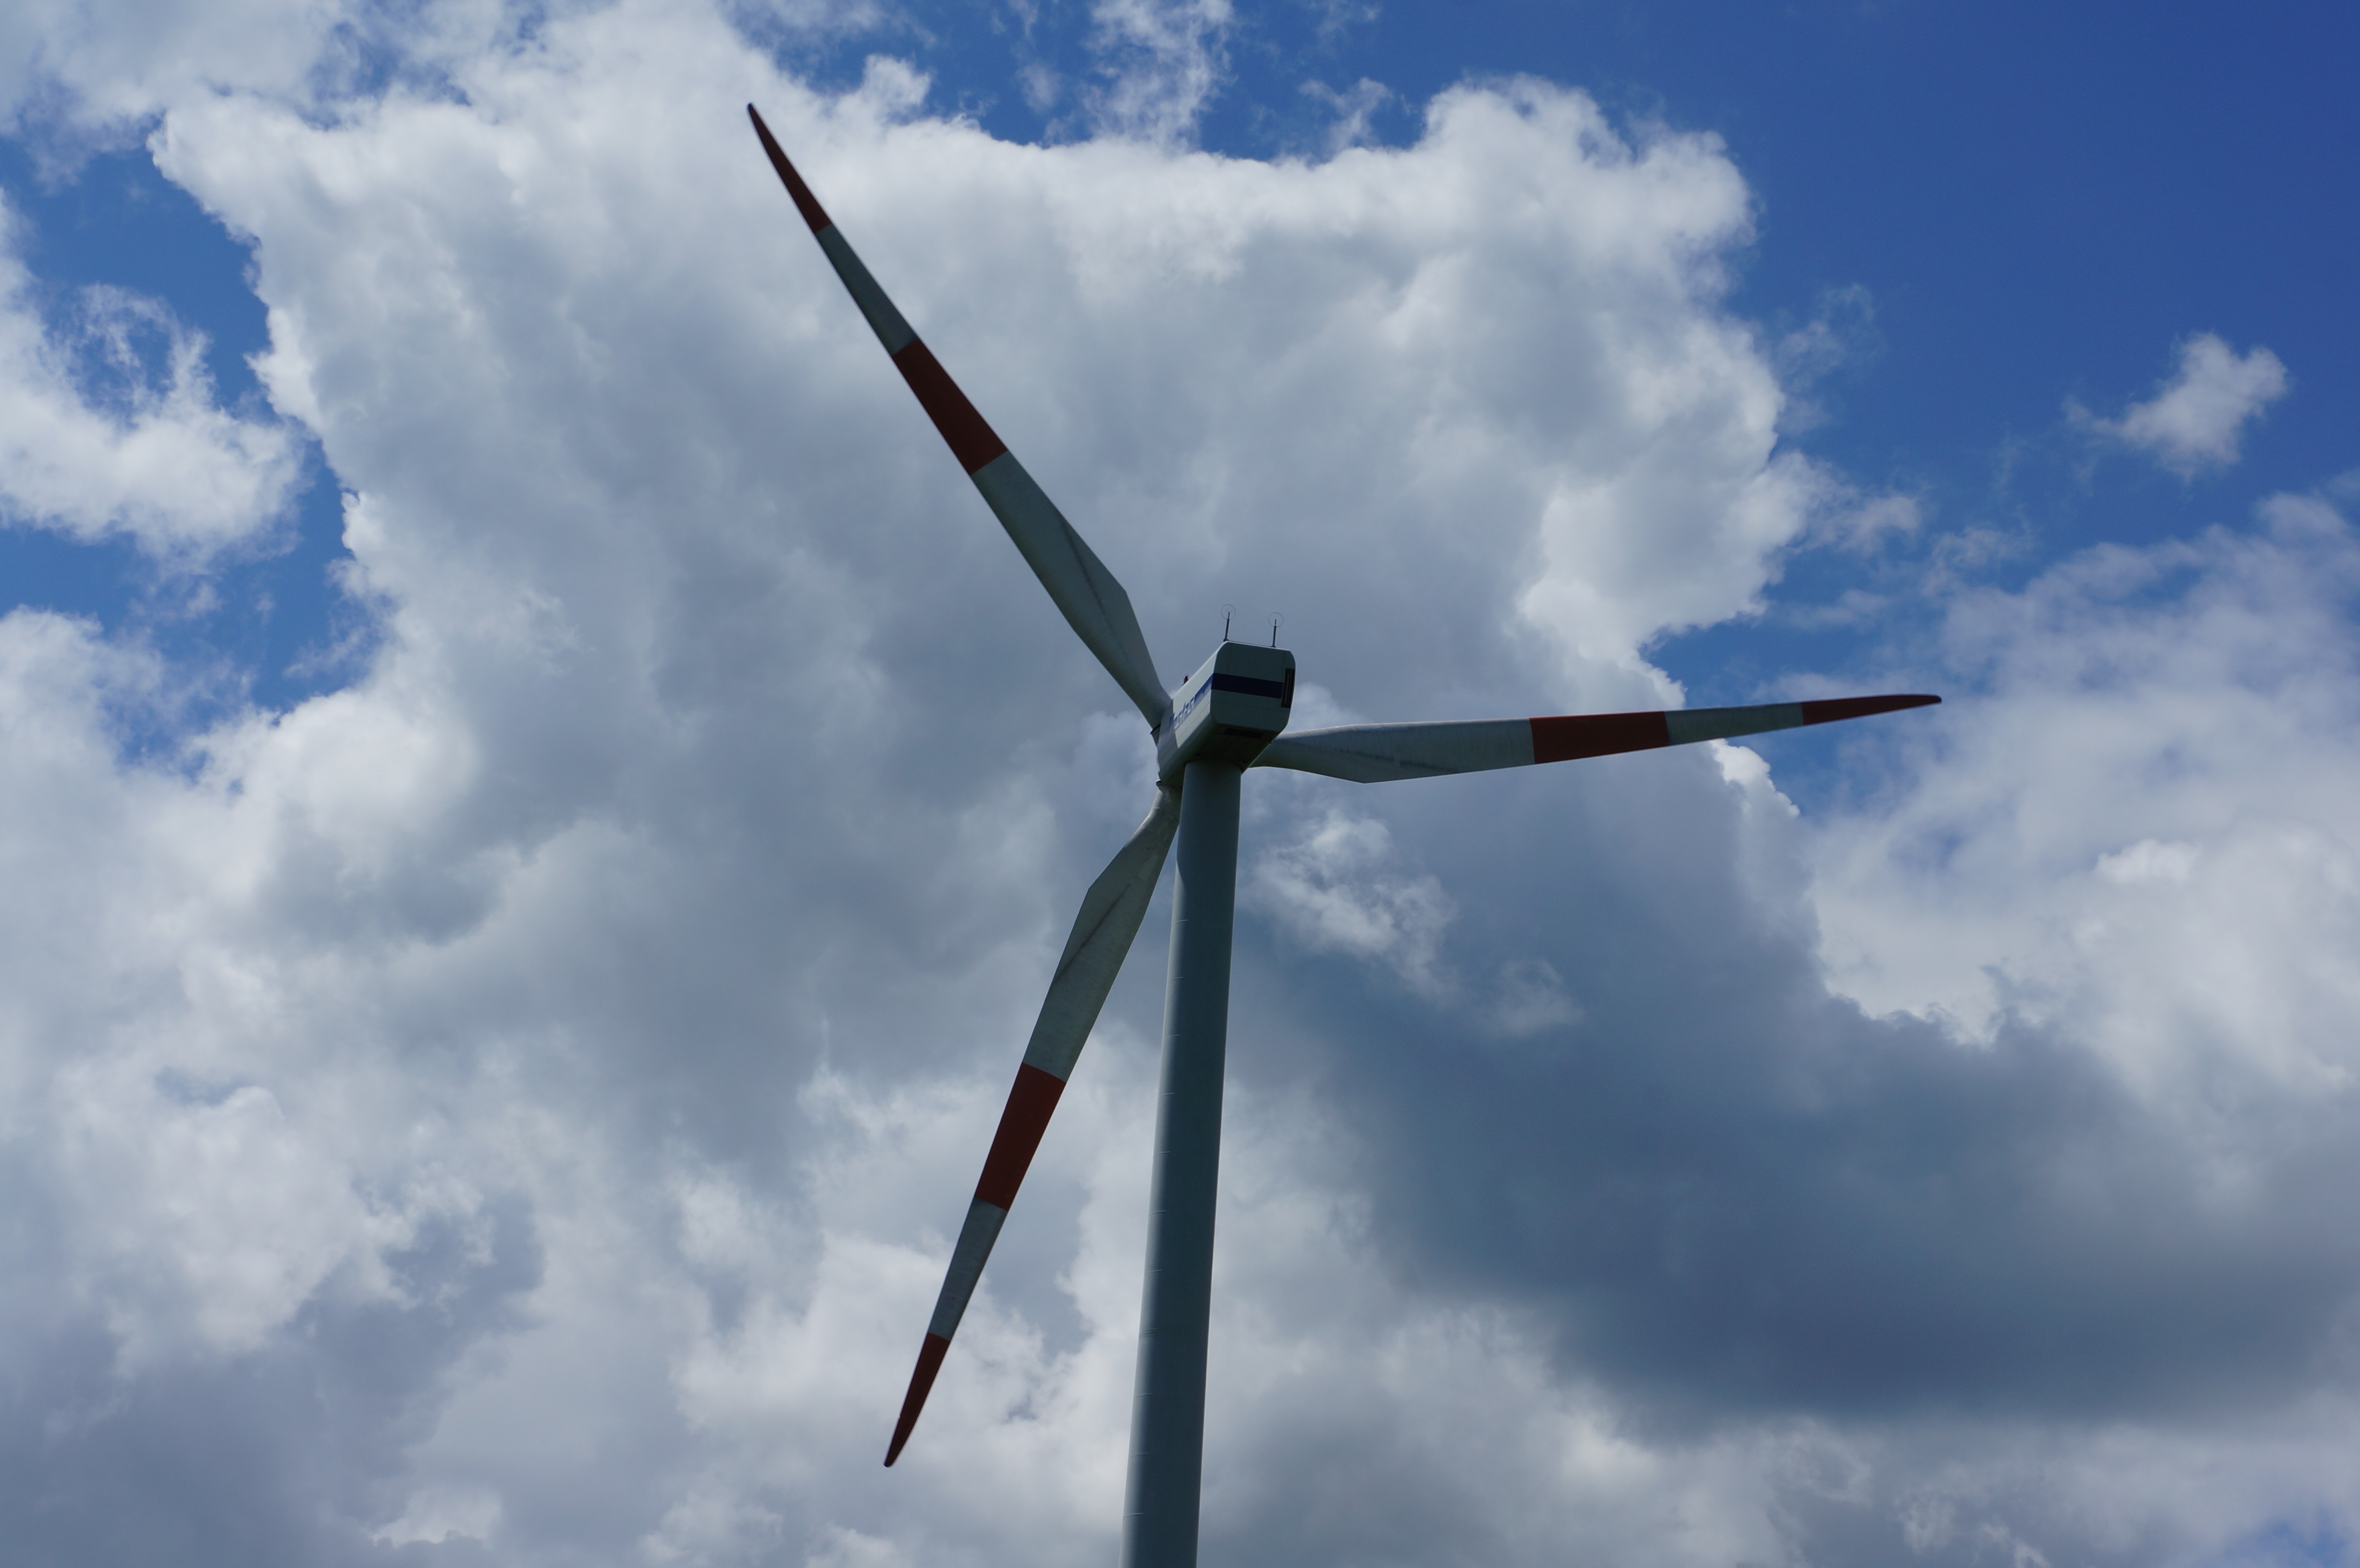
wing, cloud, sky, technology, windmill, wind, high, mast, machine, wind turbine, pinwheel, wind energy, energy, wind power, mill, wind farm, rotor blades, atmosphere of earth